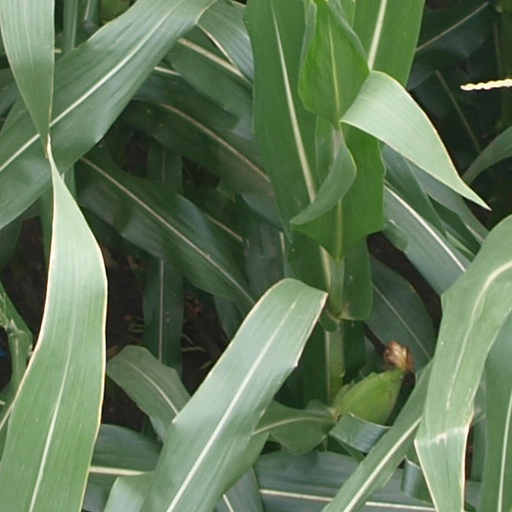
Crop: maize; corn